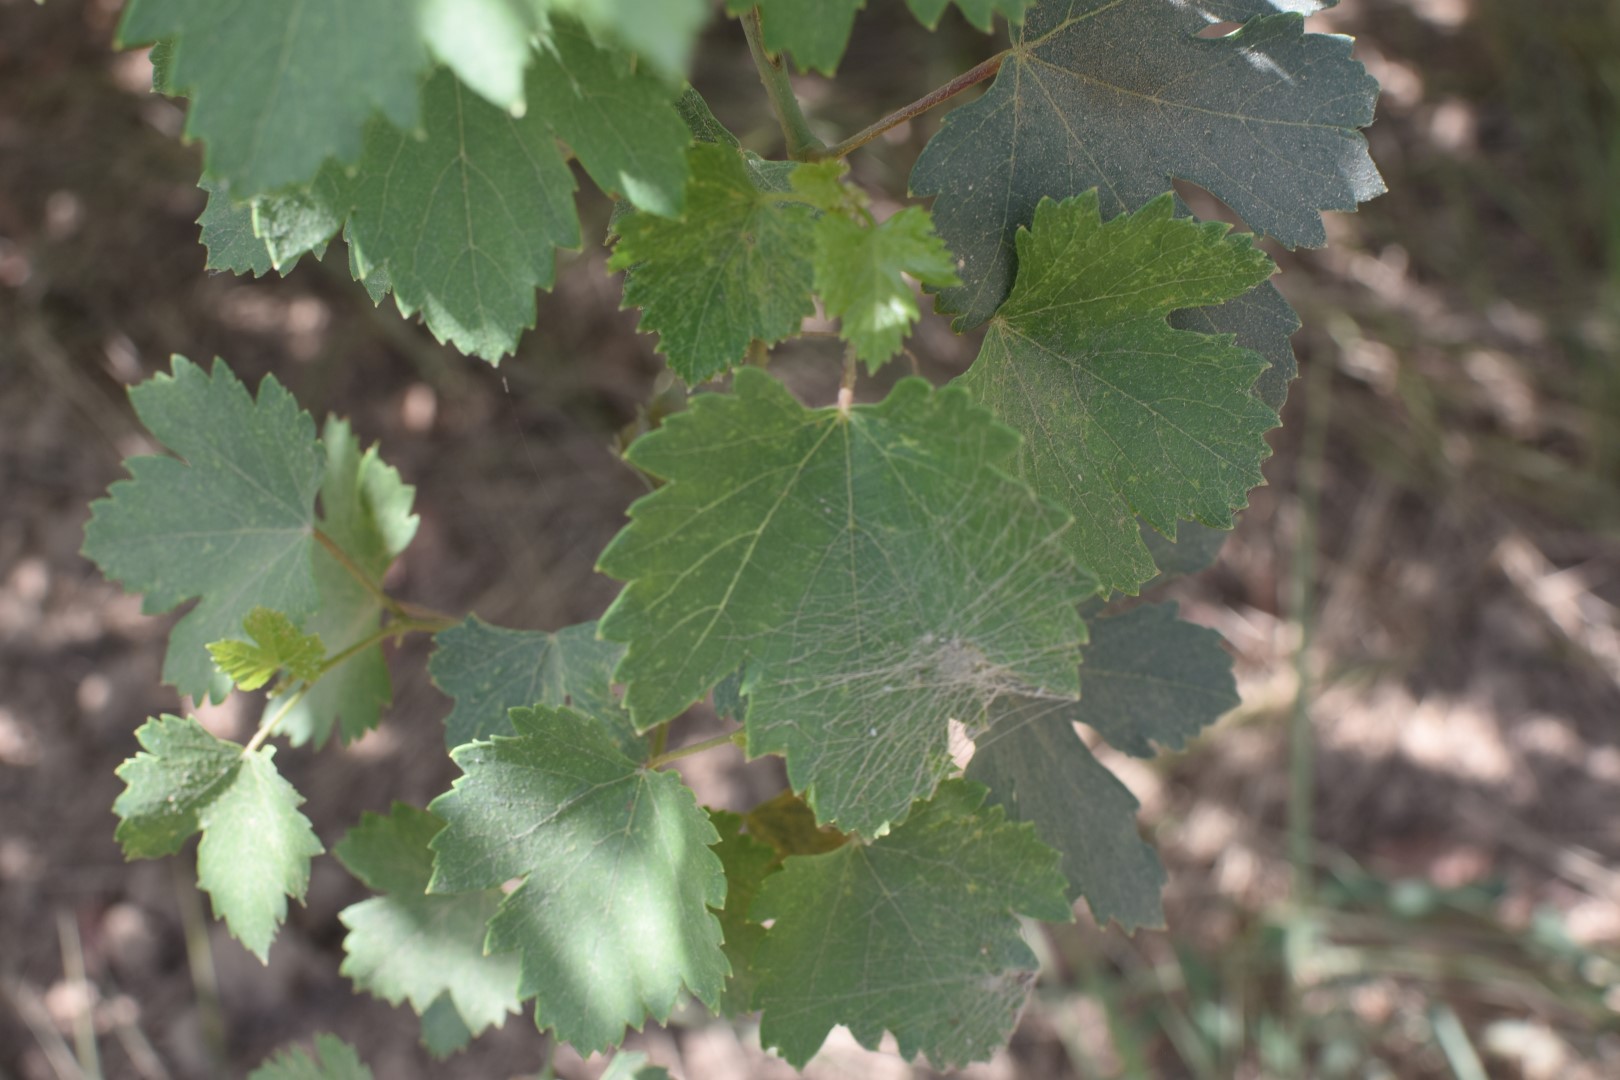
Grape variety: Halawani